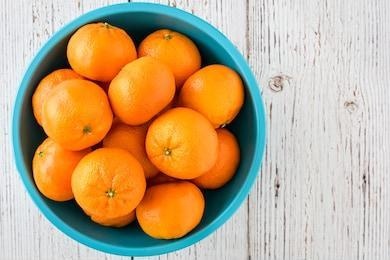
Label: mandarine